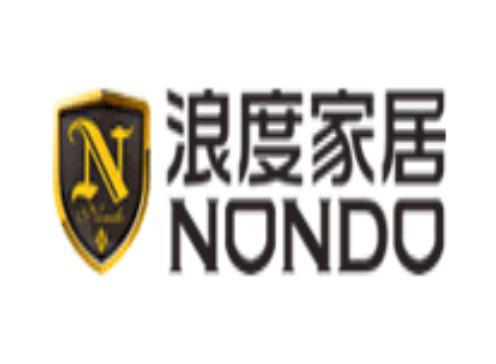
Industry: Necessities